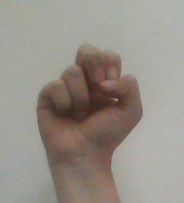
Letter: gaaf